Miles O'Brien (journalist)

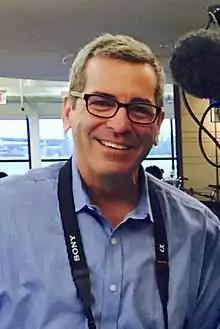
O'Brien in 2014

Miles O'Brien (born June 9, 1959) is an independent American broadcast news journalist specializing in science, technology, and aerospace who has been serving as national science correspondent for "PBS NewsHour" since 2010.